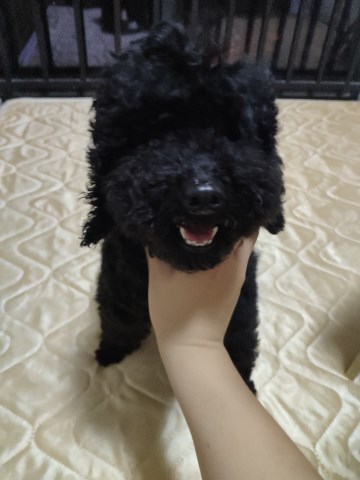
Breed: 2925-n000114-toy_poodle